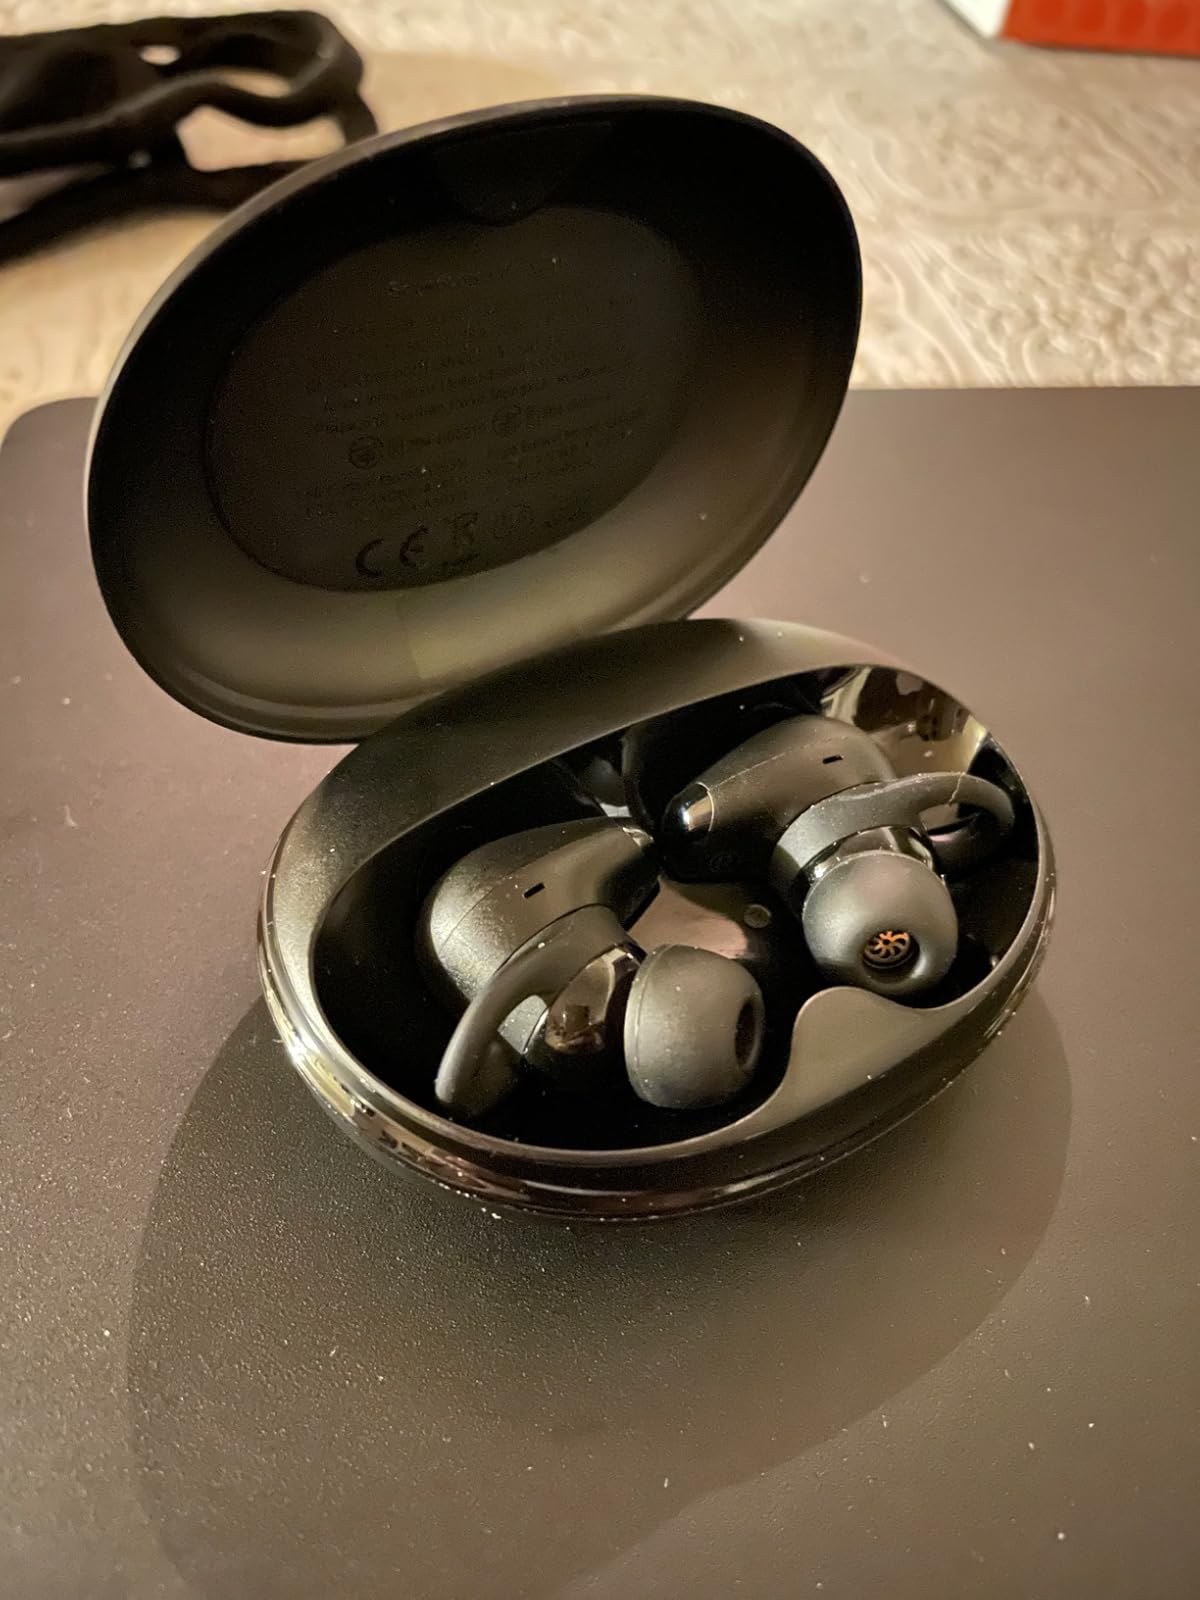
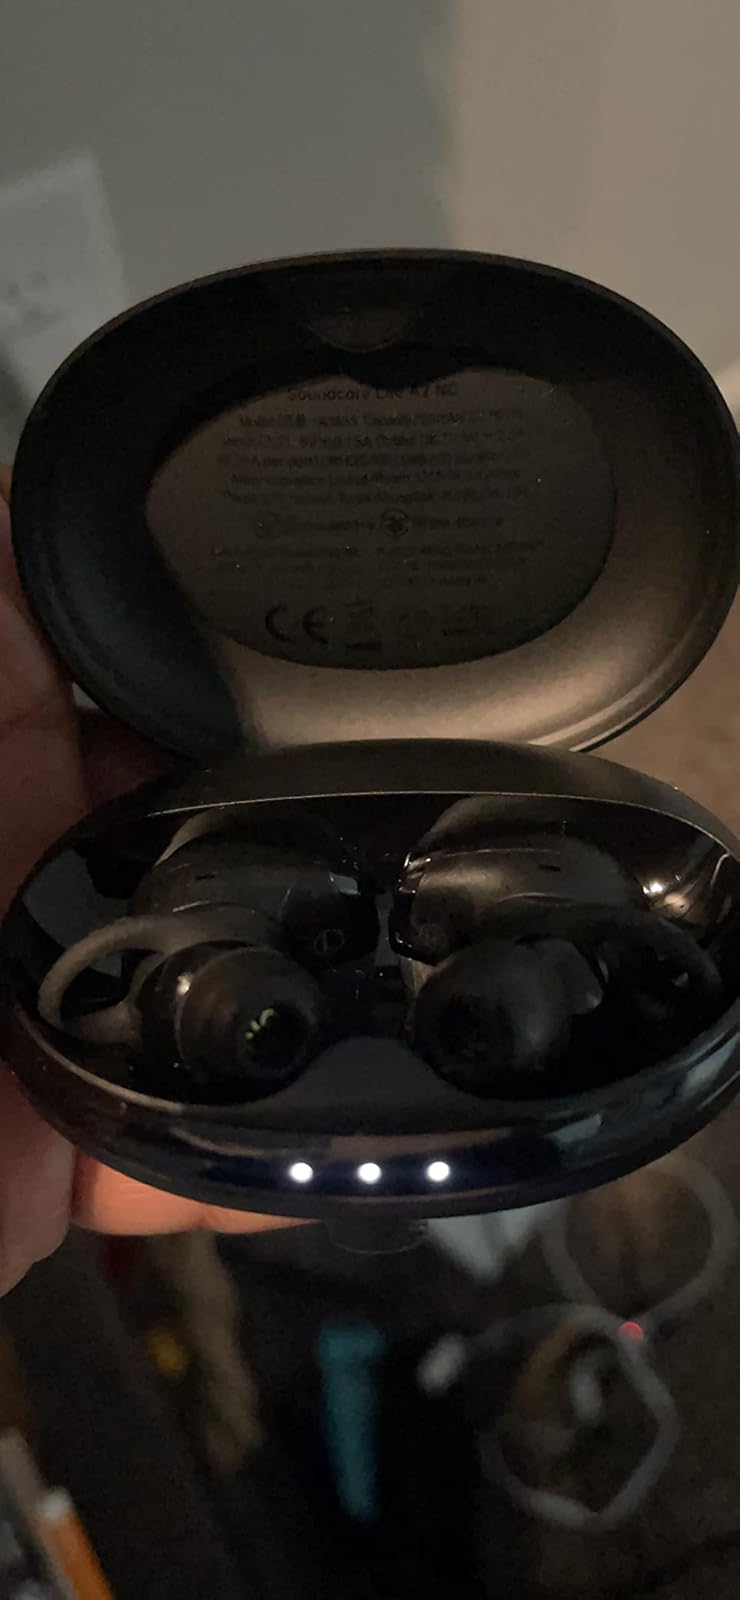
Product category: earbuds
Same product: yes